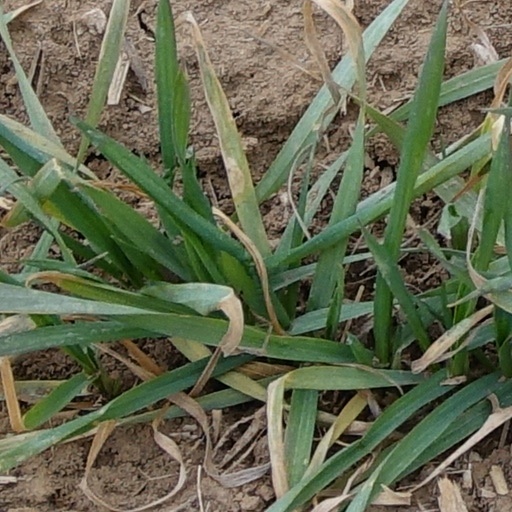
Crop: wheat